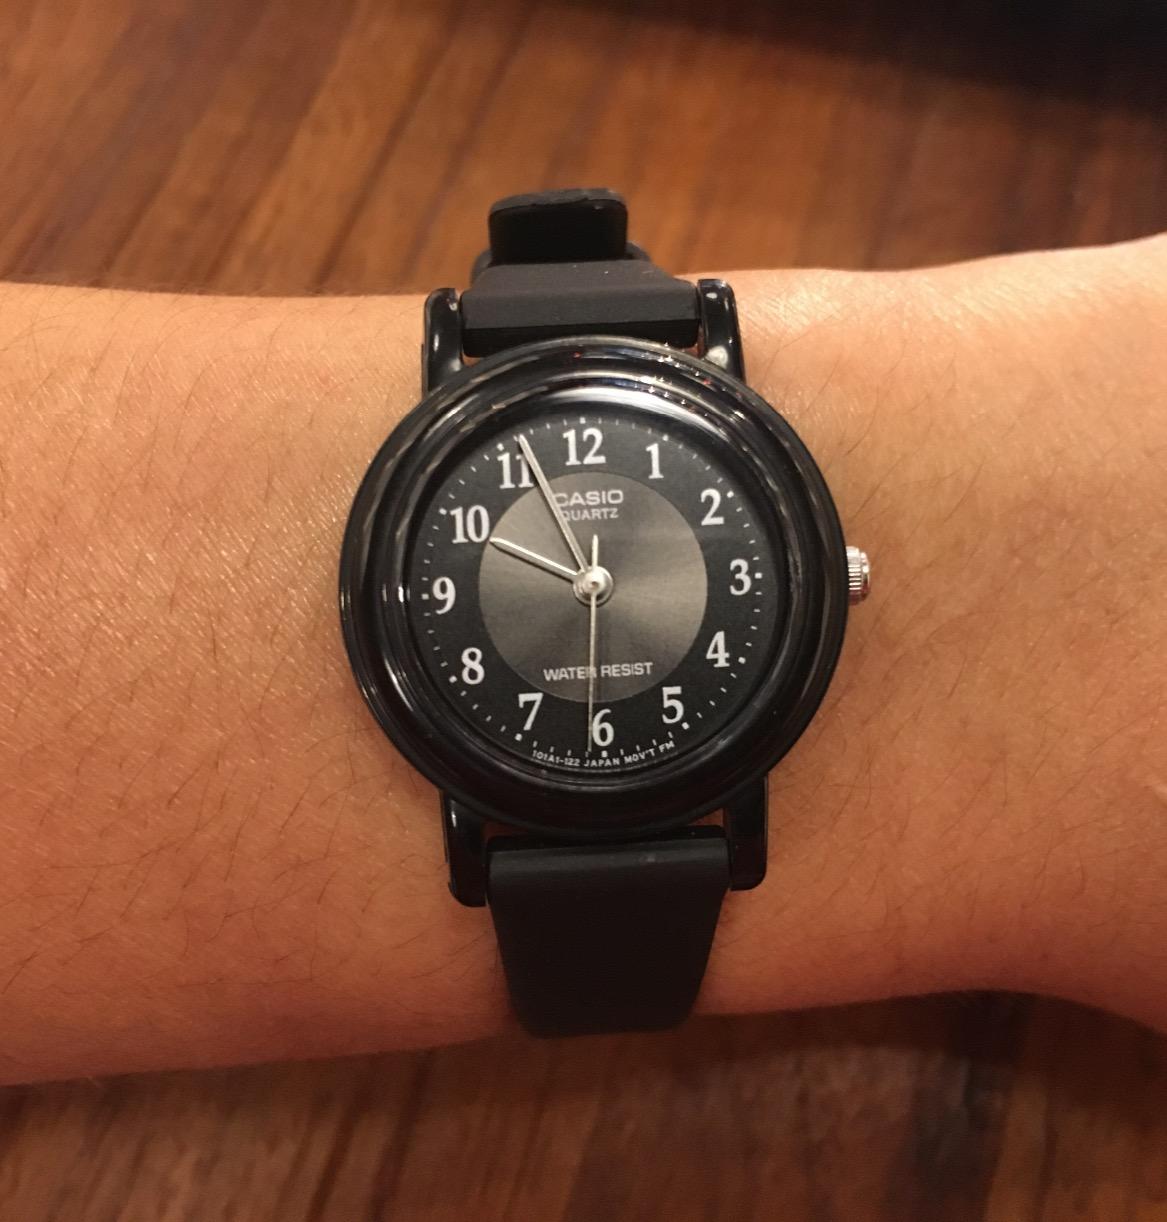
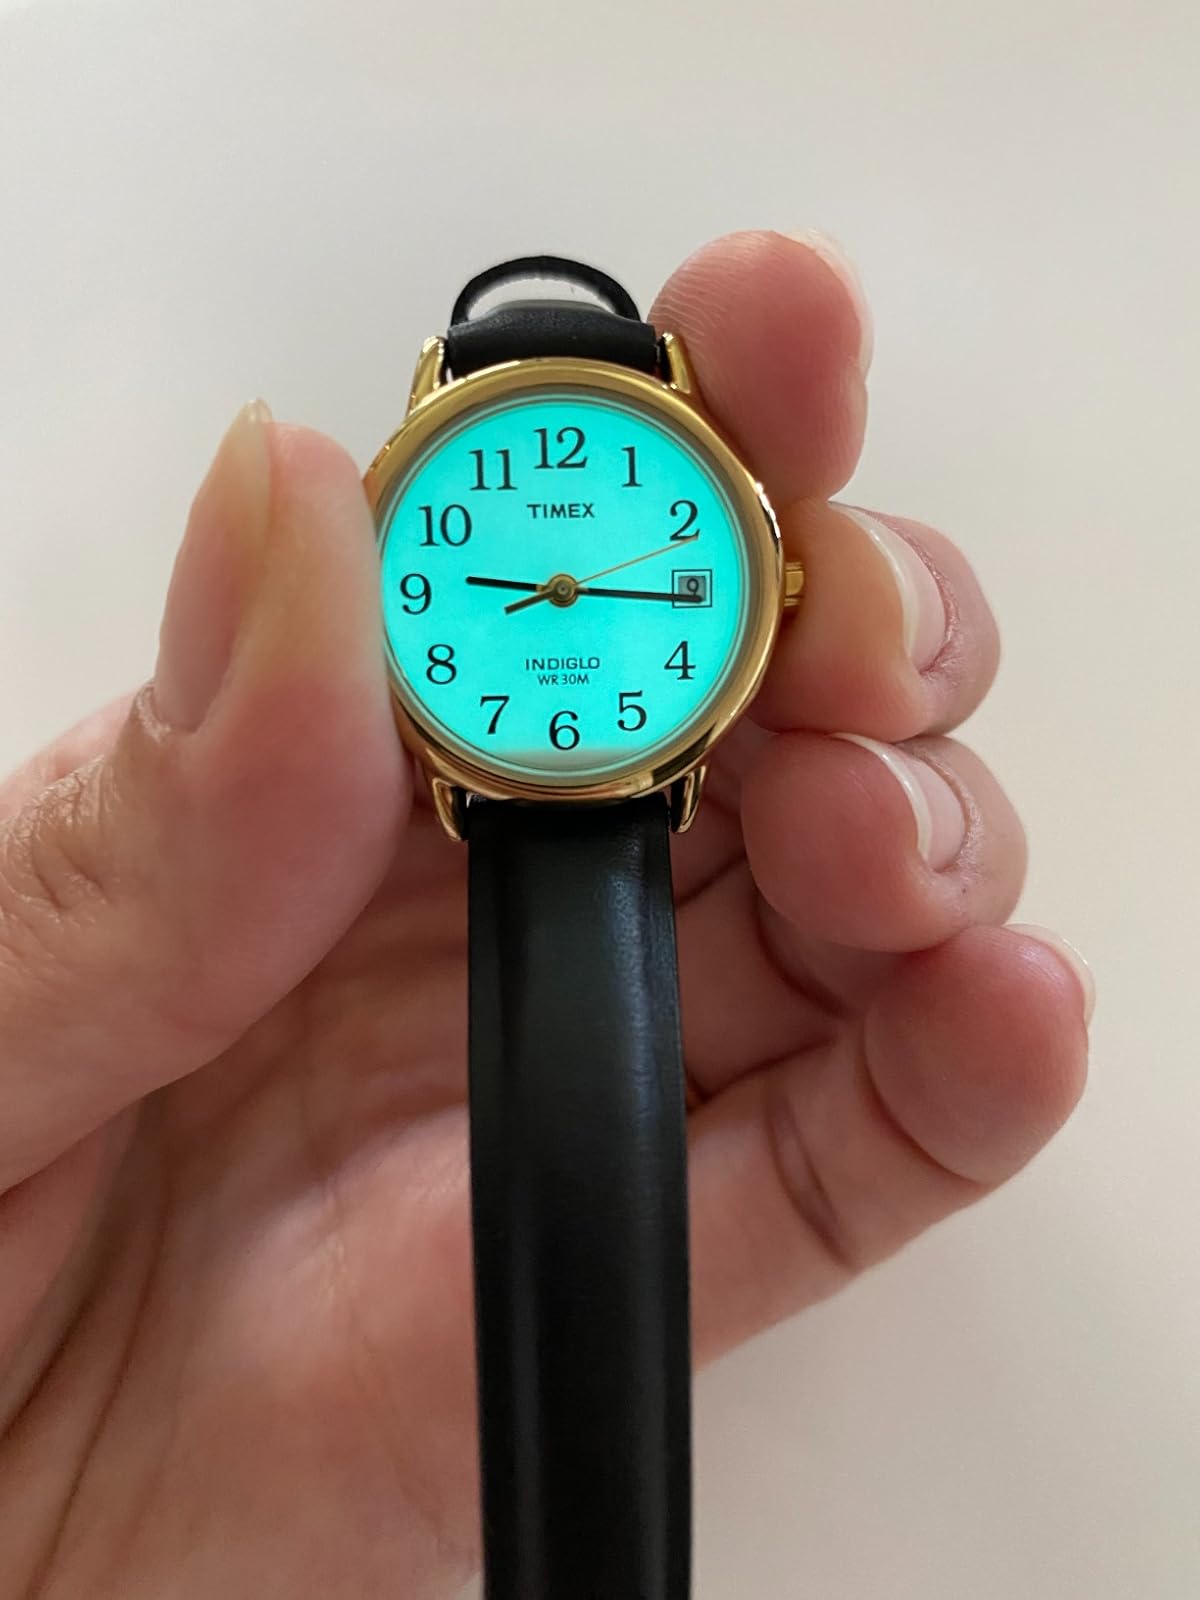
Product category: accessories_watch
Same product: no